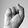
ASL letter: S